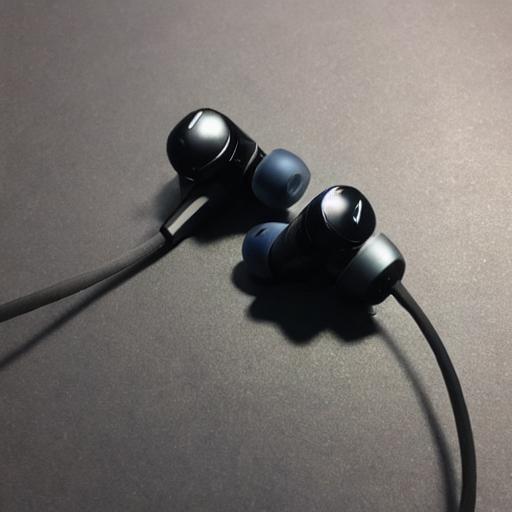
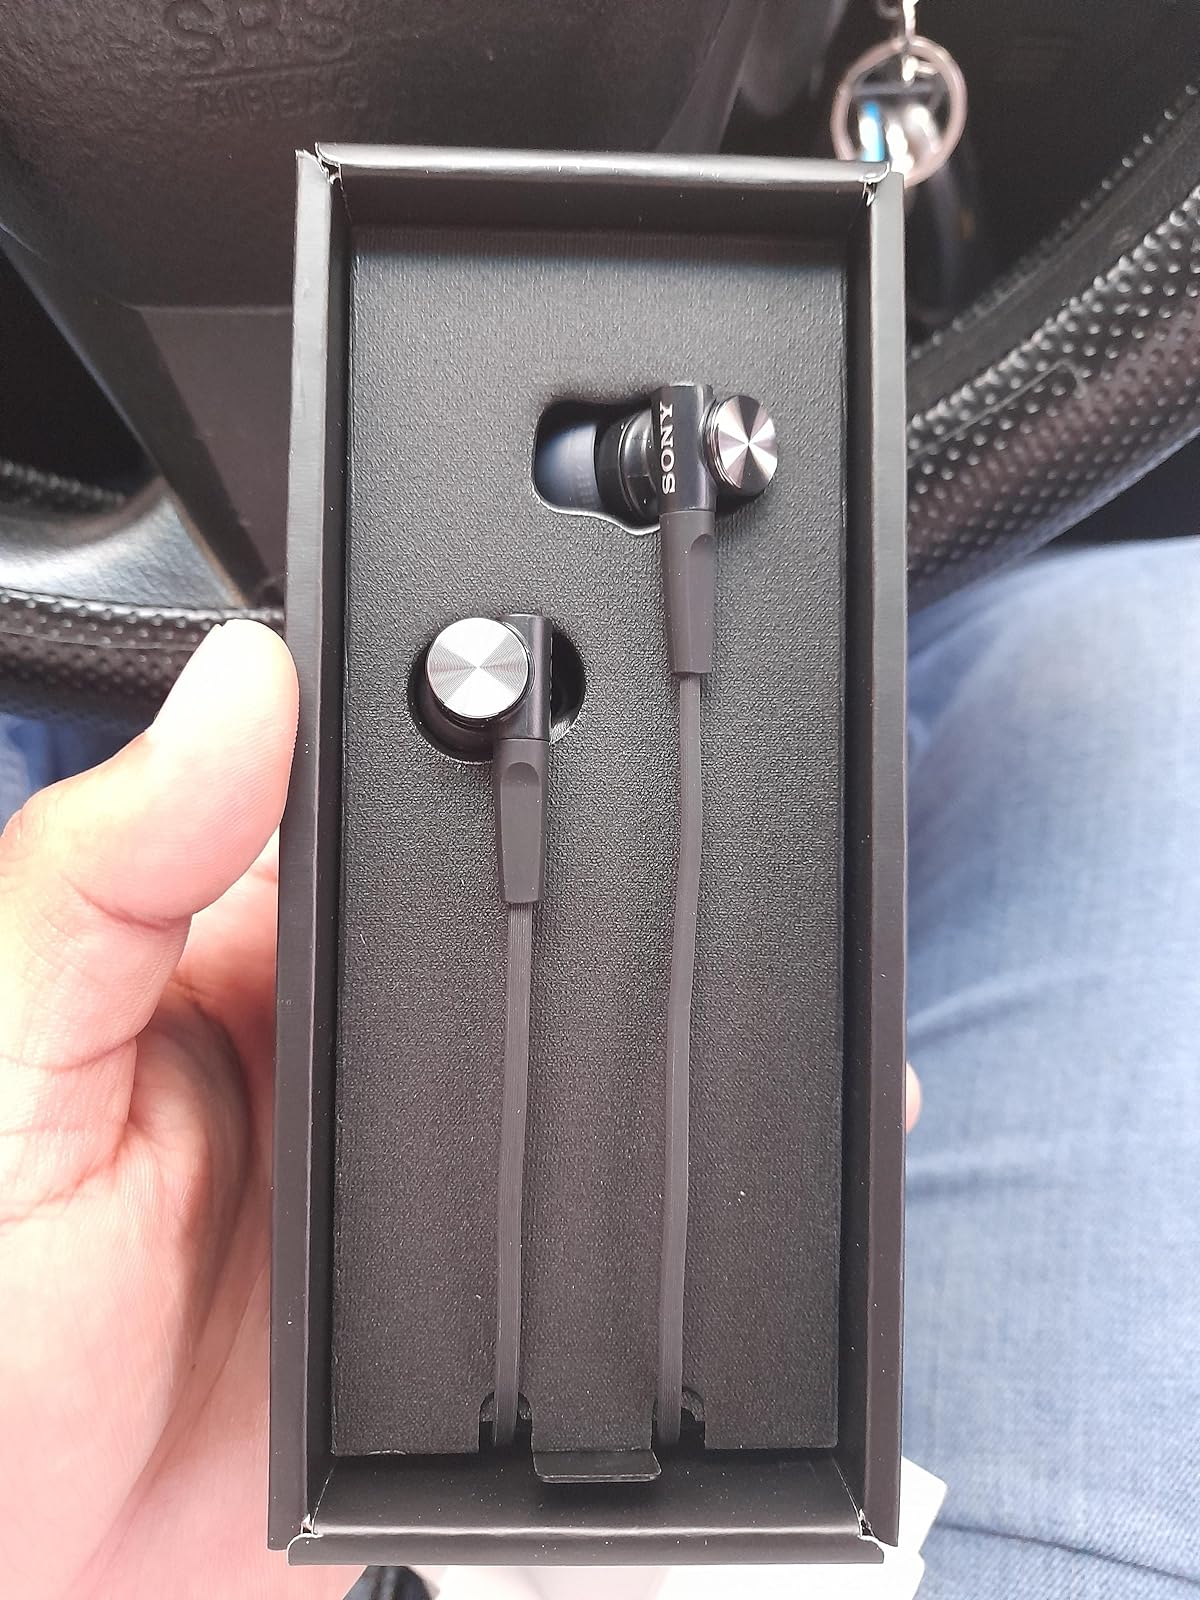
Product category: headphones
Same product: no